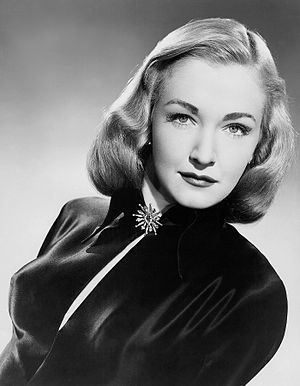
Nina Foch
Pressefoto af Nina Foch taget engang i 1950'erne.
Nina Foch var en nederlandsk teater-, tv- og filmskuespiller.